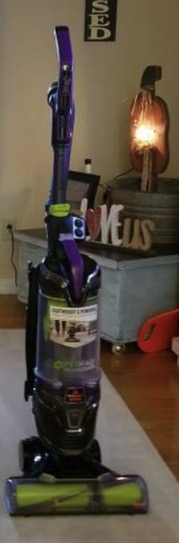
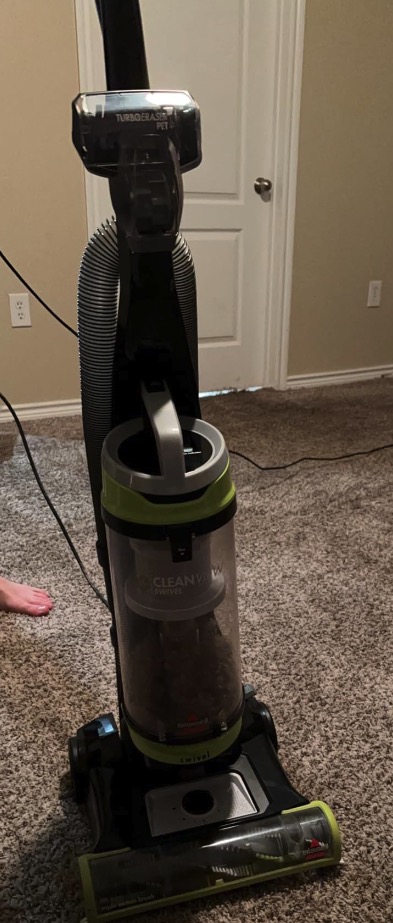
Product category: items_vacuum
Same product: no